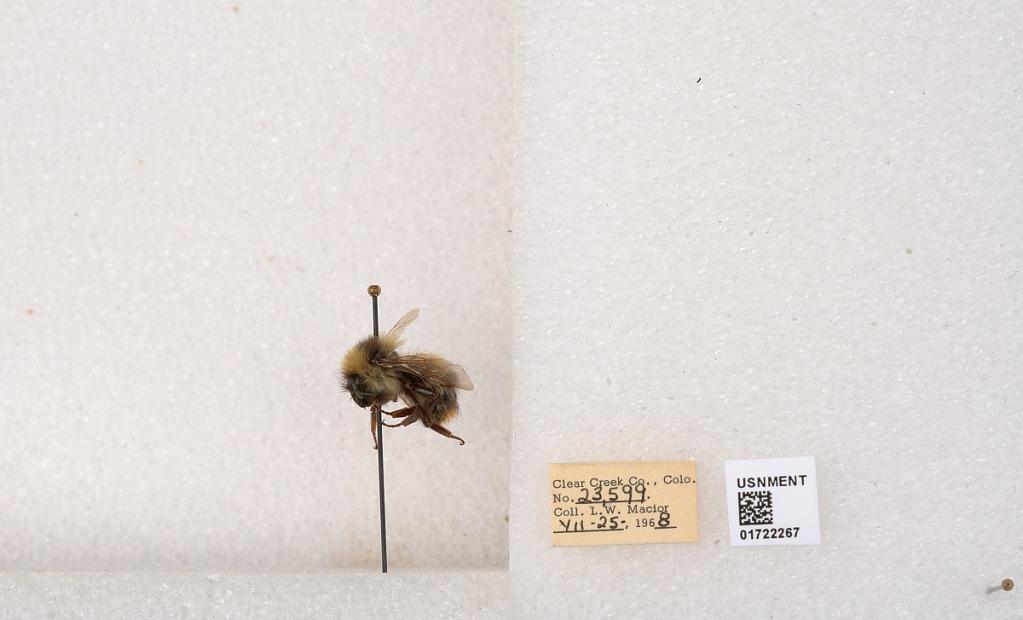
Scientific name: Bombus kirbyellus
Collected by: L. Macior
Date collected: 1968-7-25
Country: United States
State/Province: Colorado
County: Clear Creek
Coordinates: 39.6891, -105.644